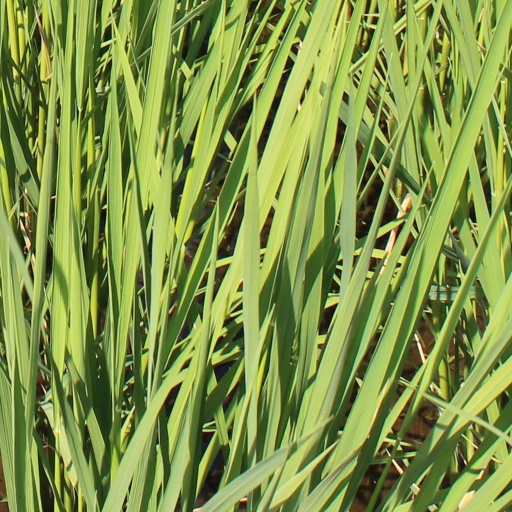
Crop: rice